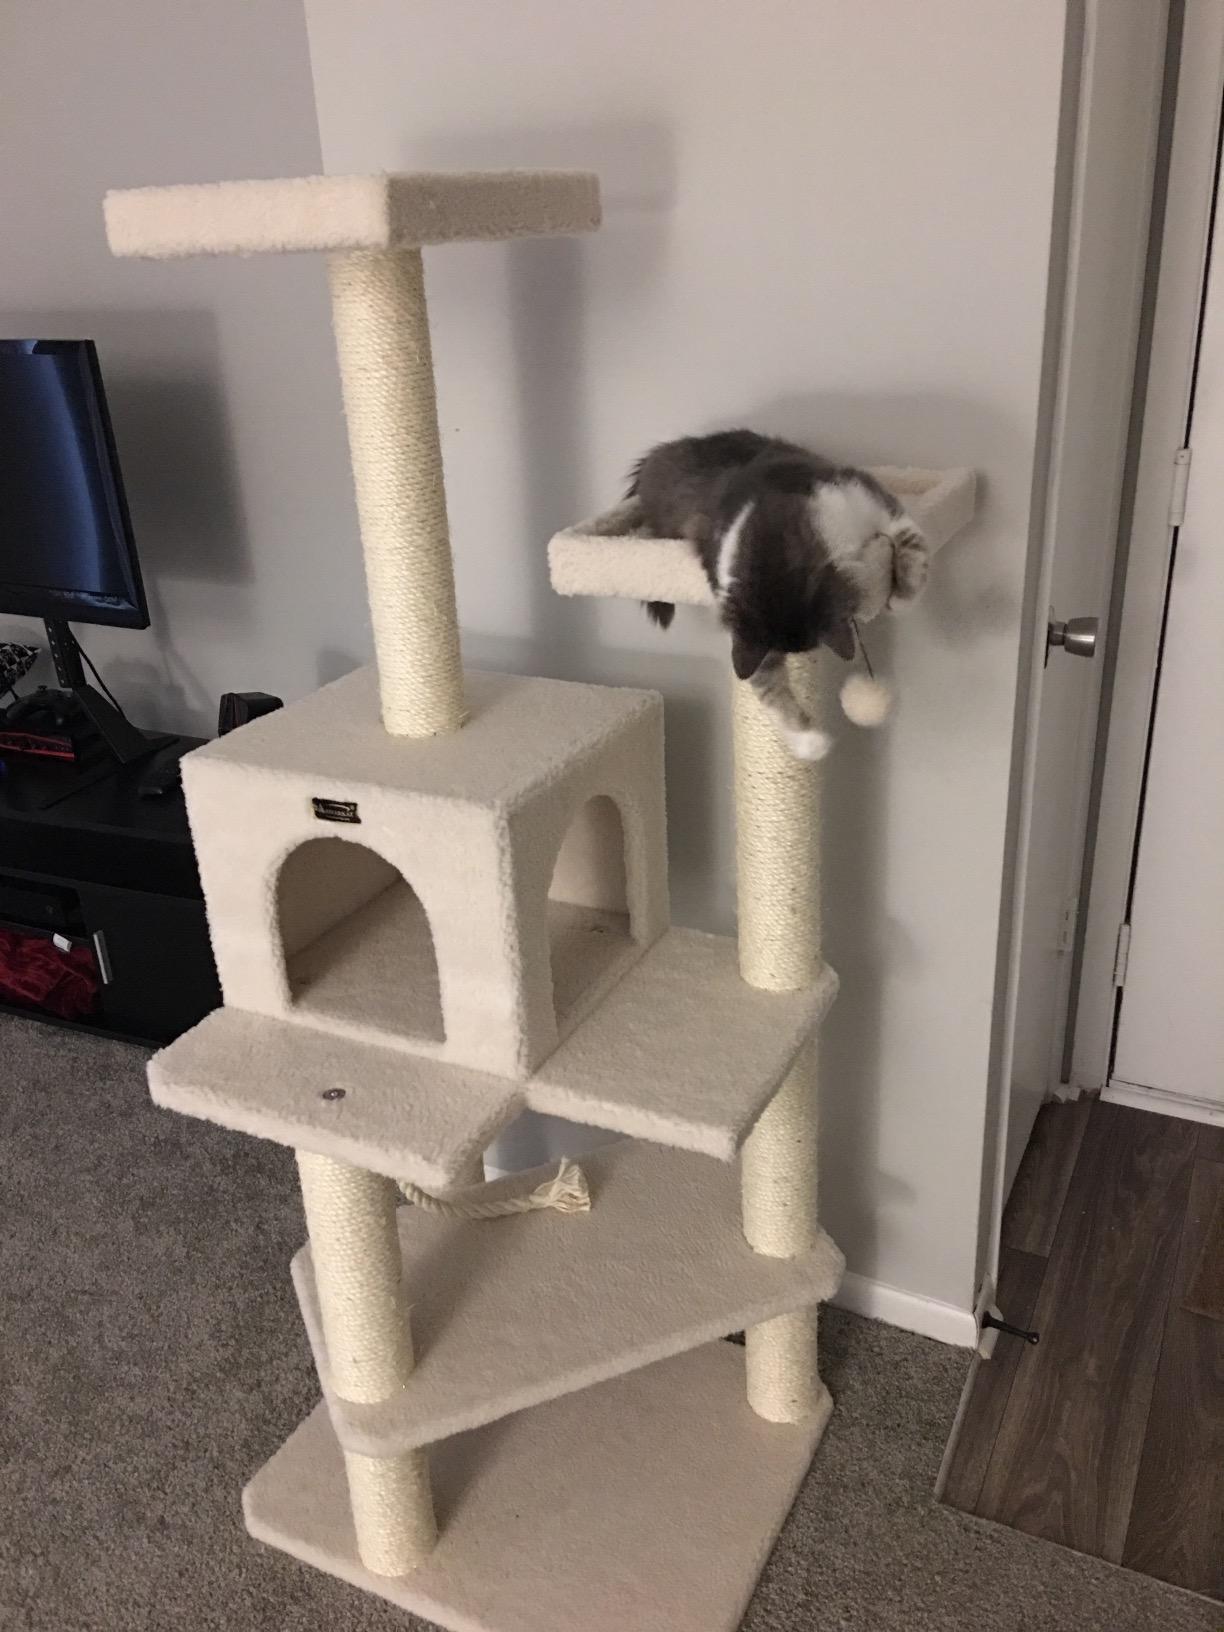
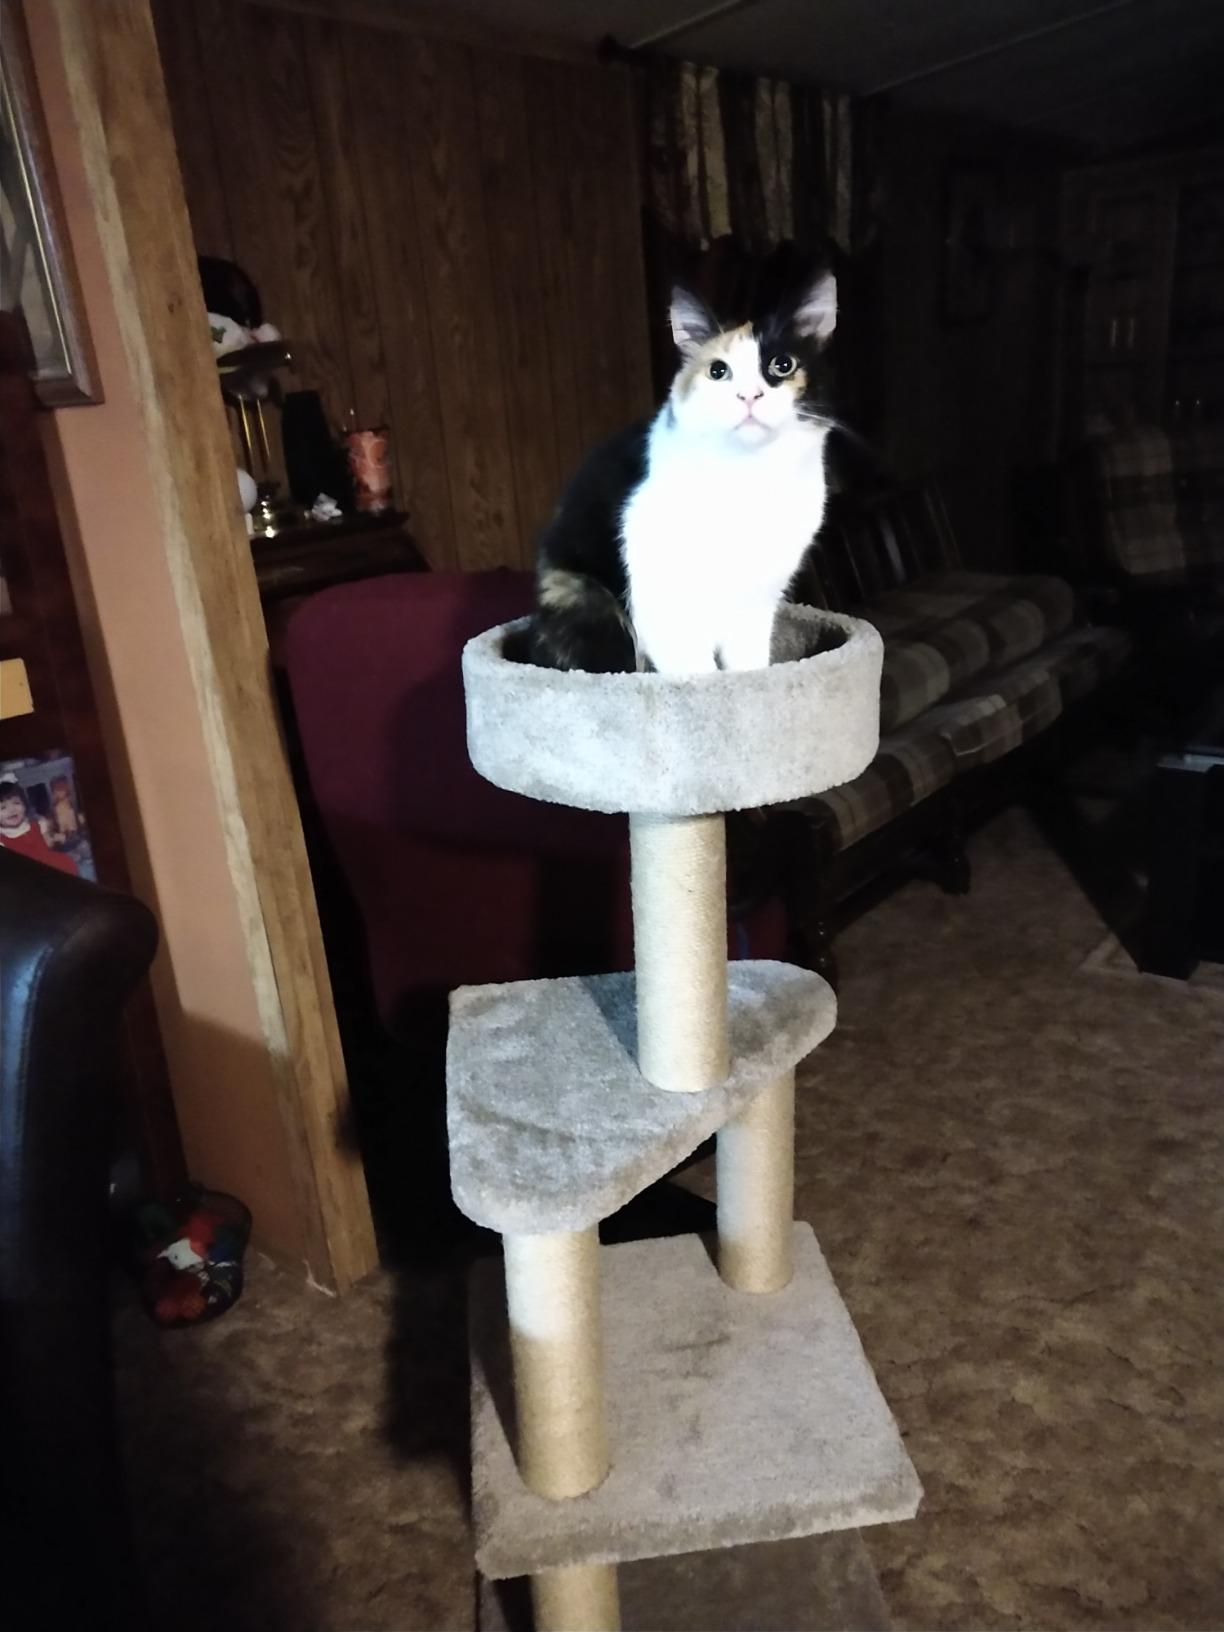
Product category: items_cat tree
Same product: no